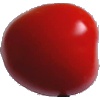
Label: Tomato 4